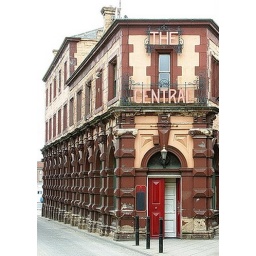
The Central Bar in Gateshead. Nice repetition of columns down side of building